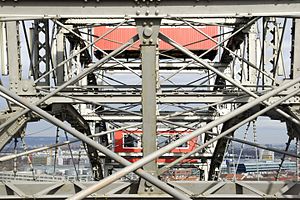
Riesenrad
Foto fra Riesenad
"Riesenrad er et pariserhjul ved indgangen af ""Wurstelprater"" i Wien, Østrig. Det var et af de tidligste pariserhjul opført i 1897 for at fejre kejser Franz Joseph 1. af Østrig-Ungarns 50 år som regent. Designeren var englænderen Walter Bassett, hvilket forklarer hvorfor hjulets diameter er et rundt tal i det britisk-amerikanske målesystem – 200 fod. Riesenrad er nu en af Wiens mest populære turistattraktioner og for mange mennesker symboliserer det byen.